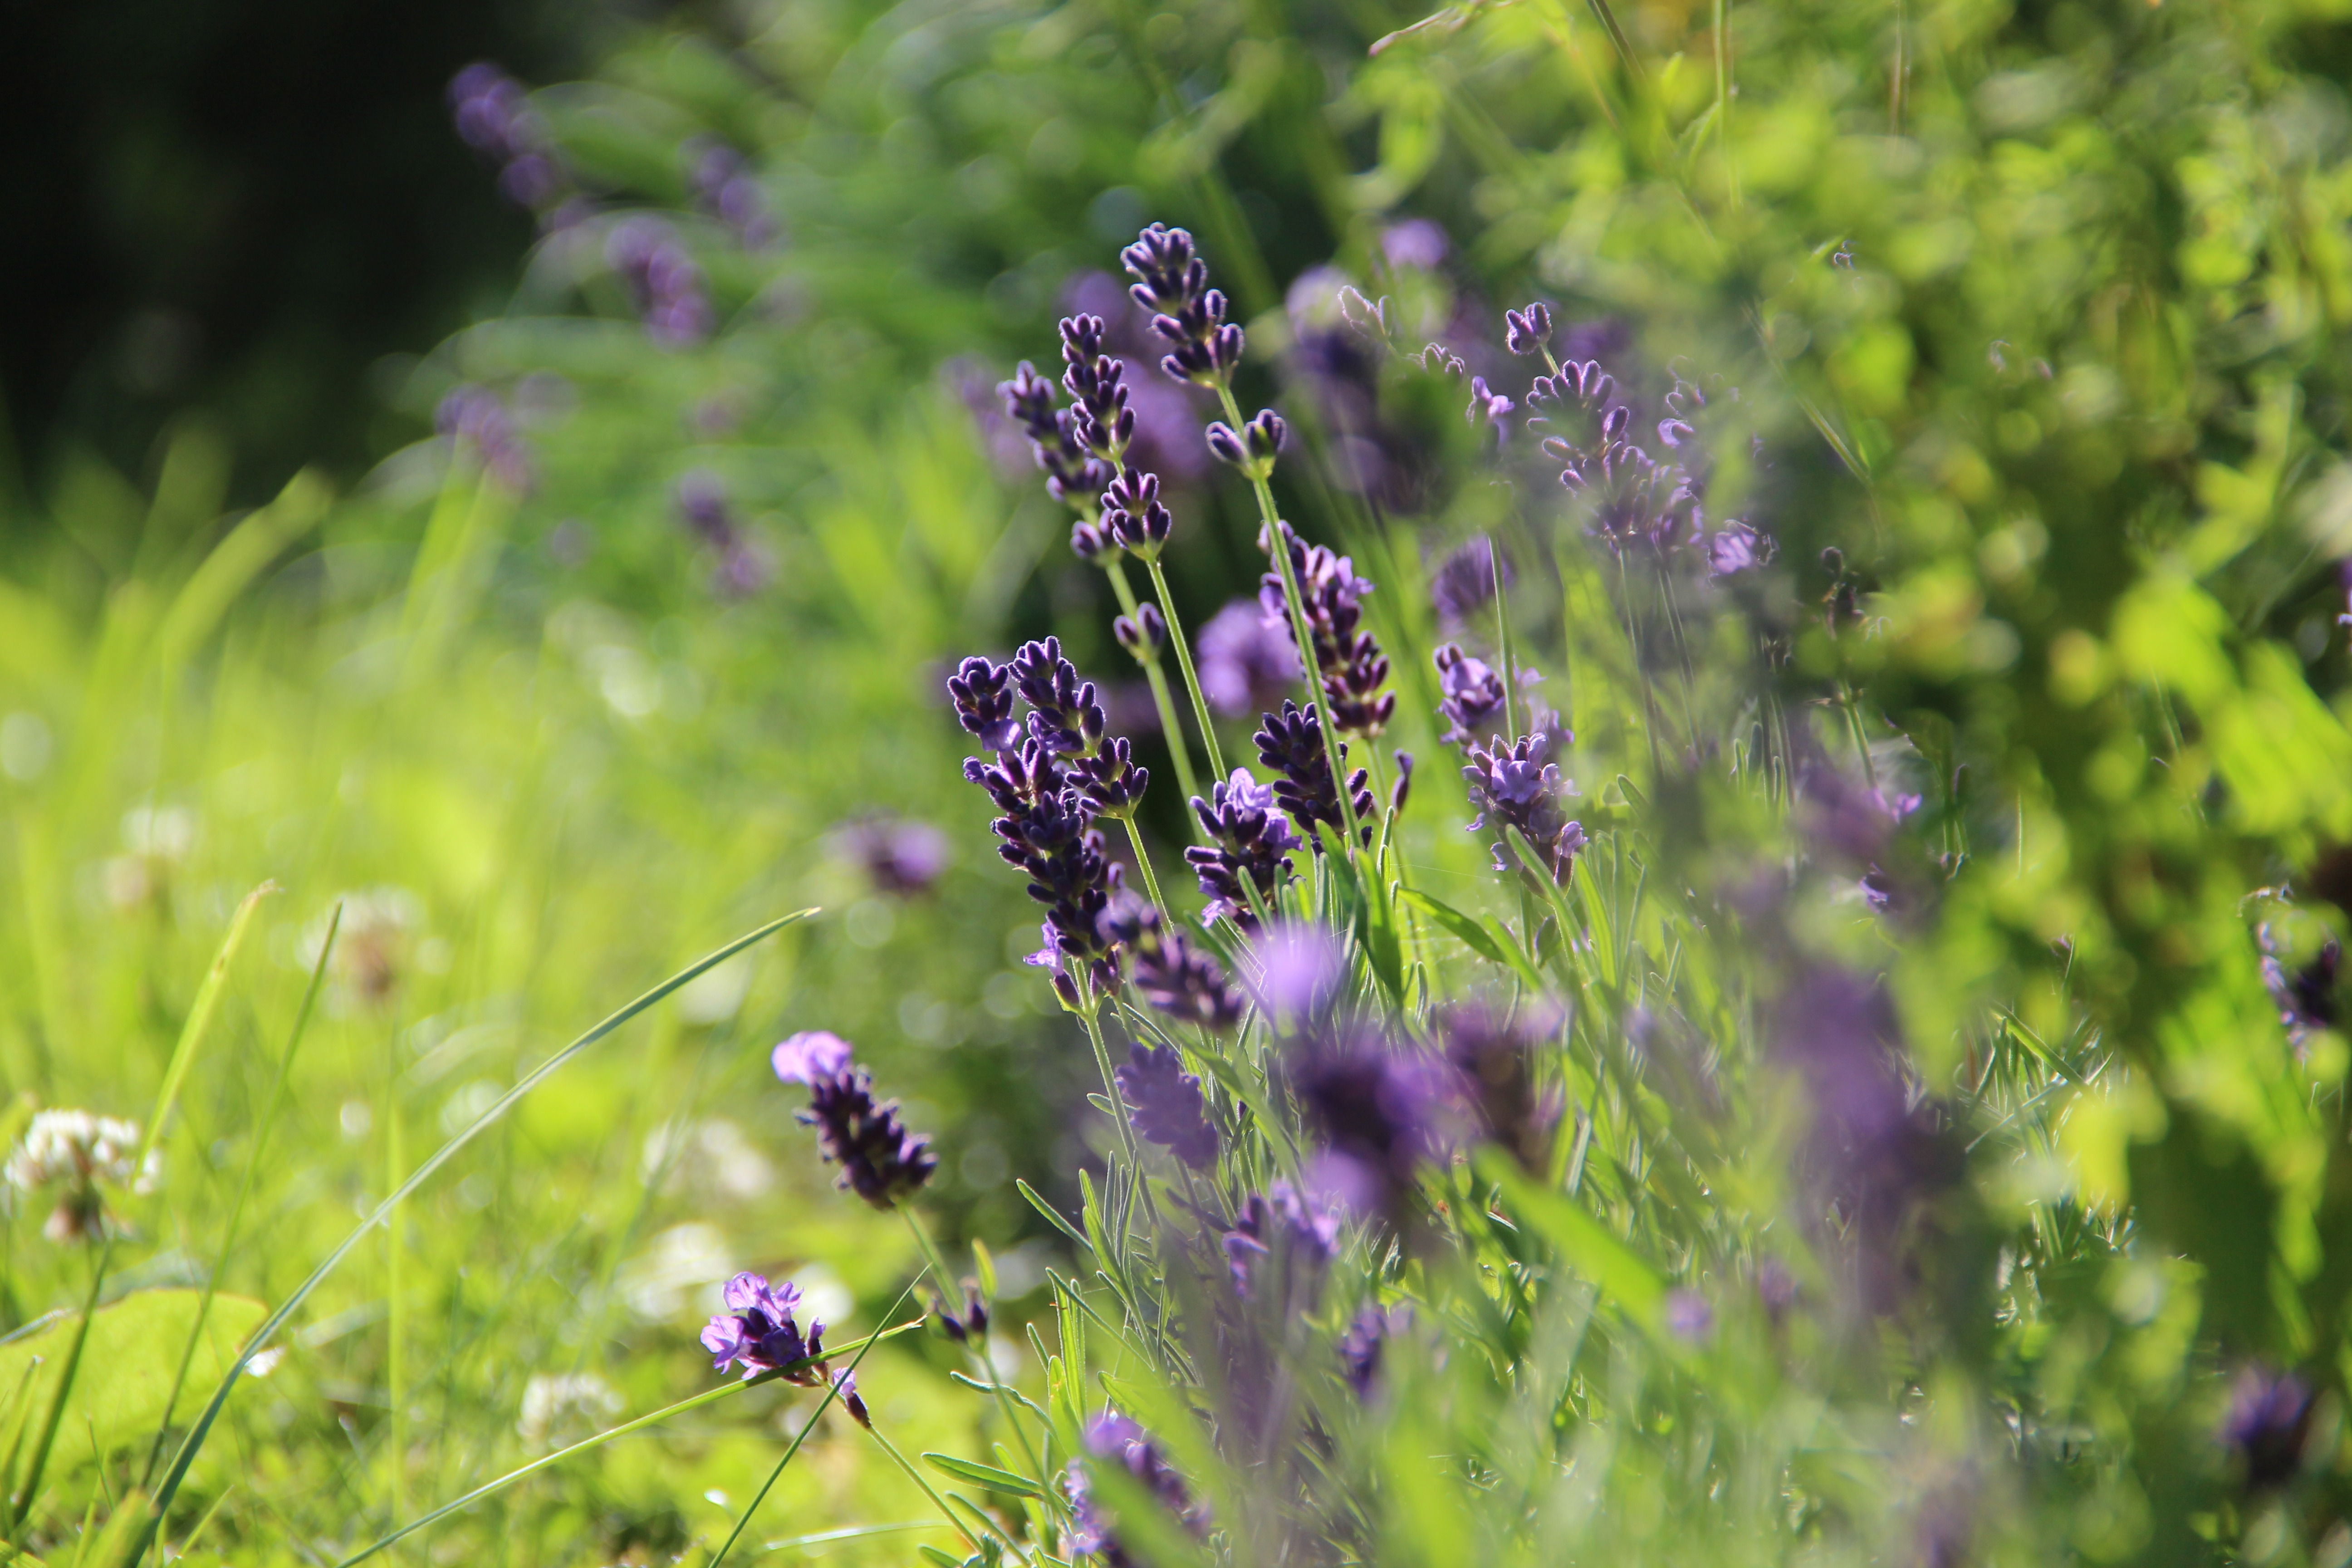
nature, grass, blossom, plant, field, meadow, prairie, flower, bloom, green, herb, autumn, botany, garden, flora, lavender, wildflower, shrub, fragrant, herbs, macro photography, garden plant, flowering plant, grass family, land plant, english lavender